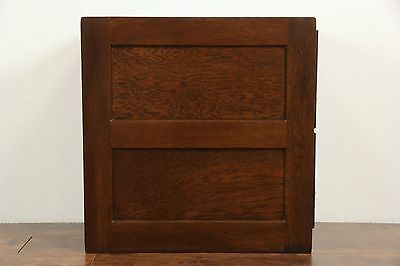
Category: cabinet